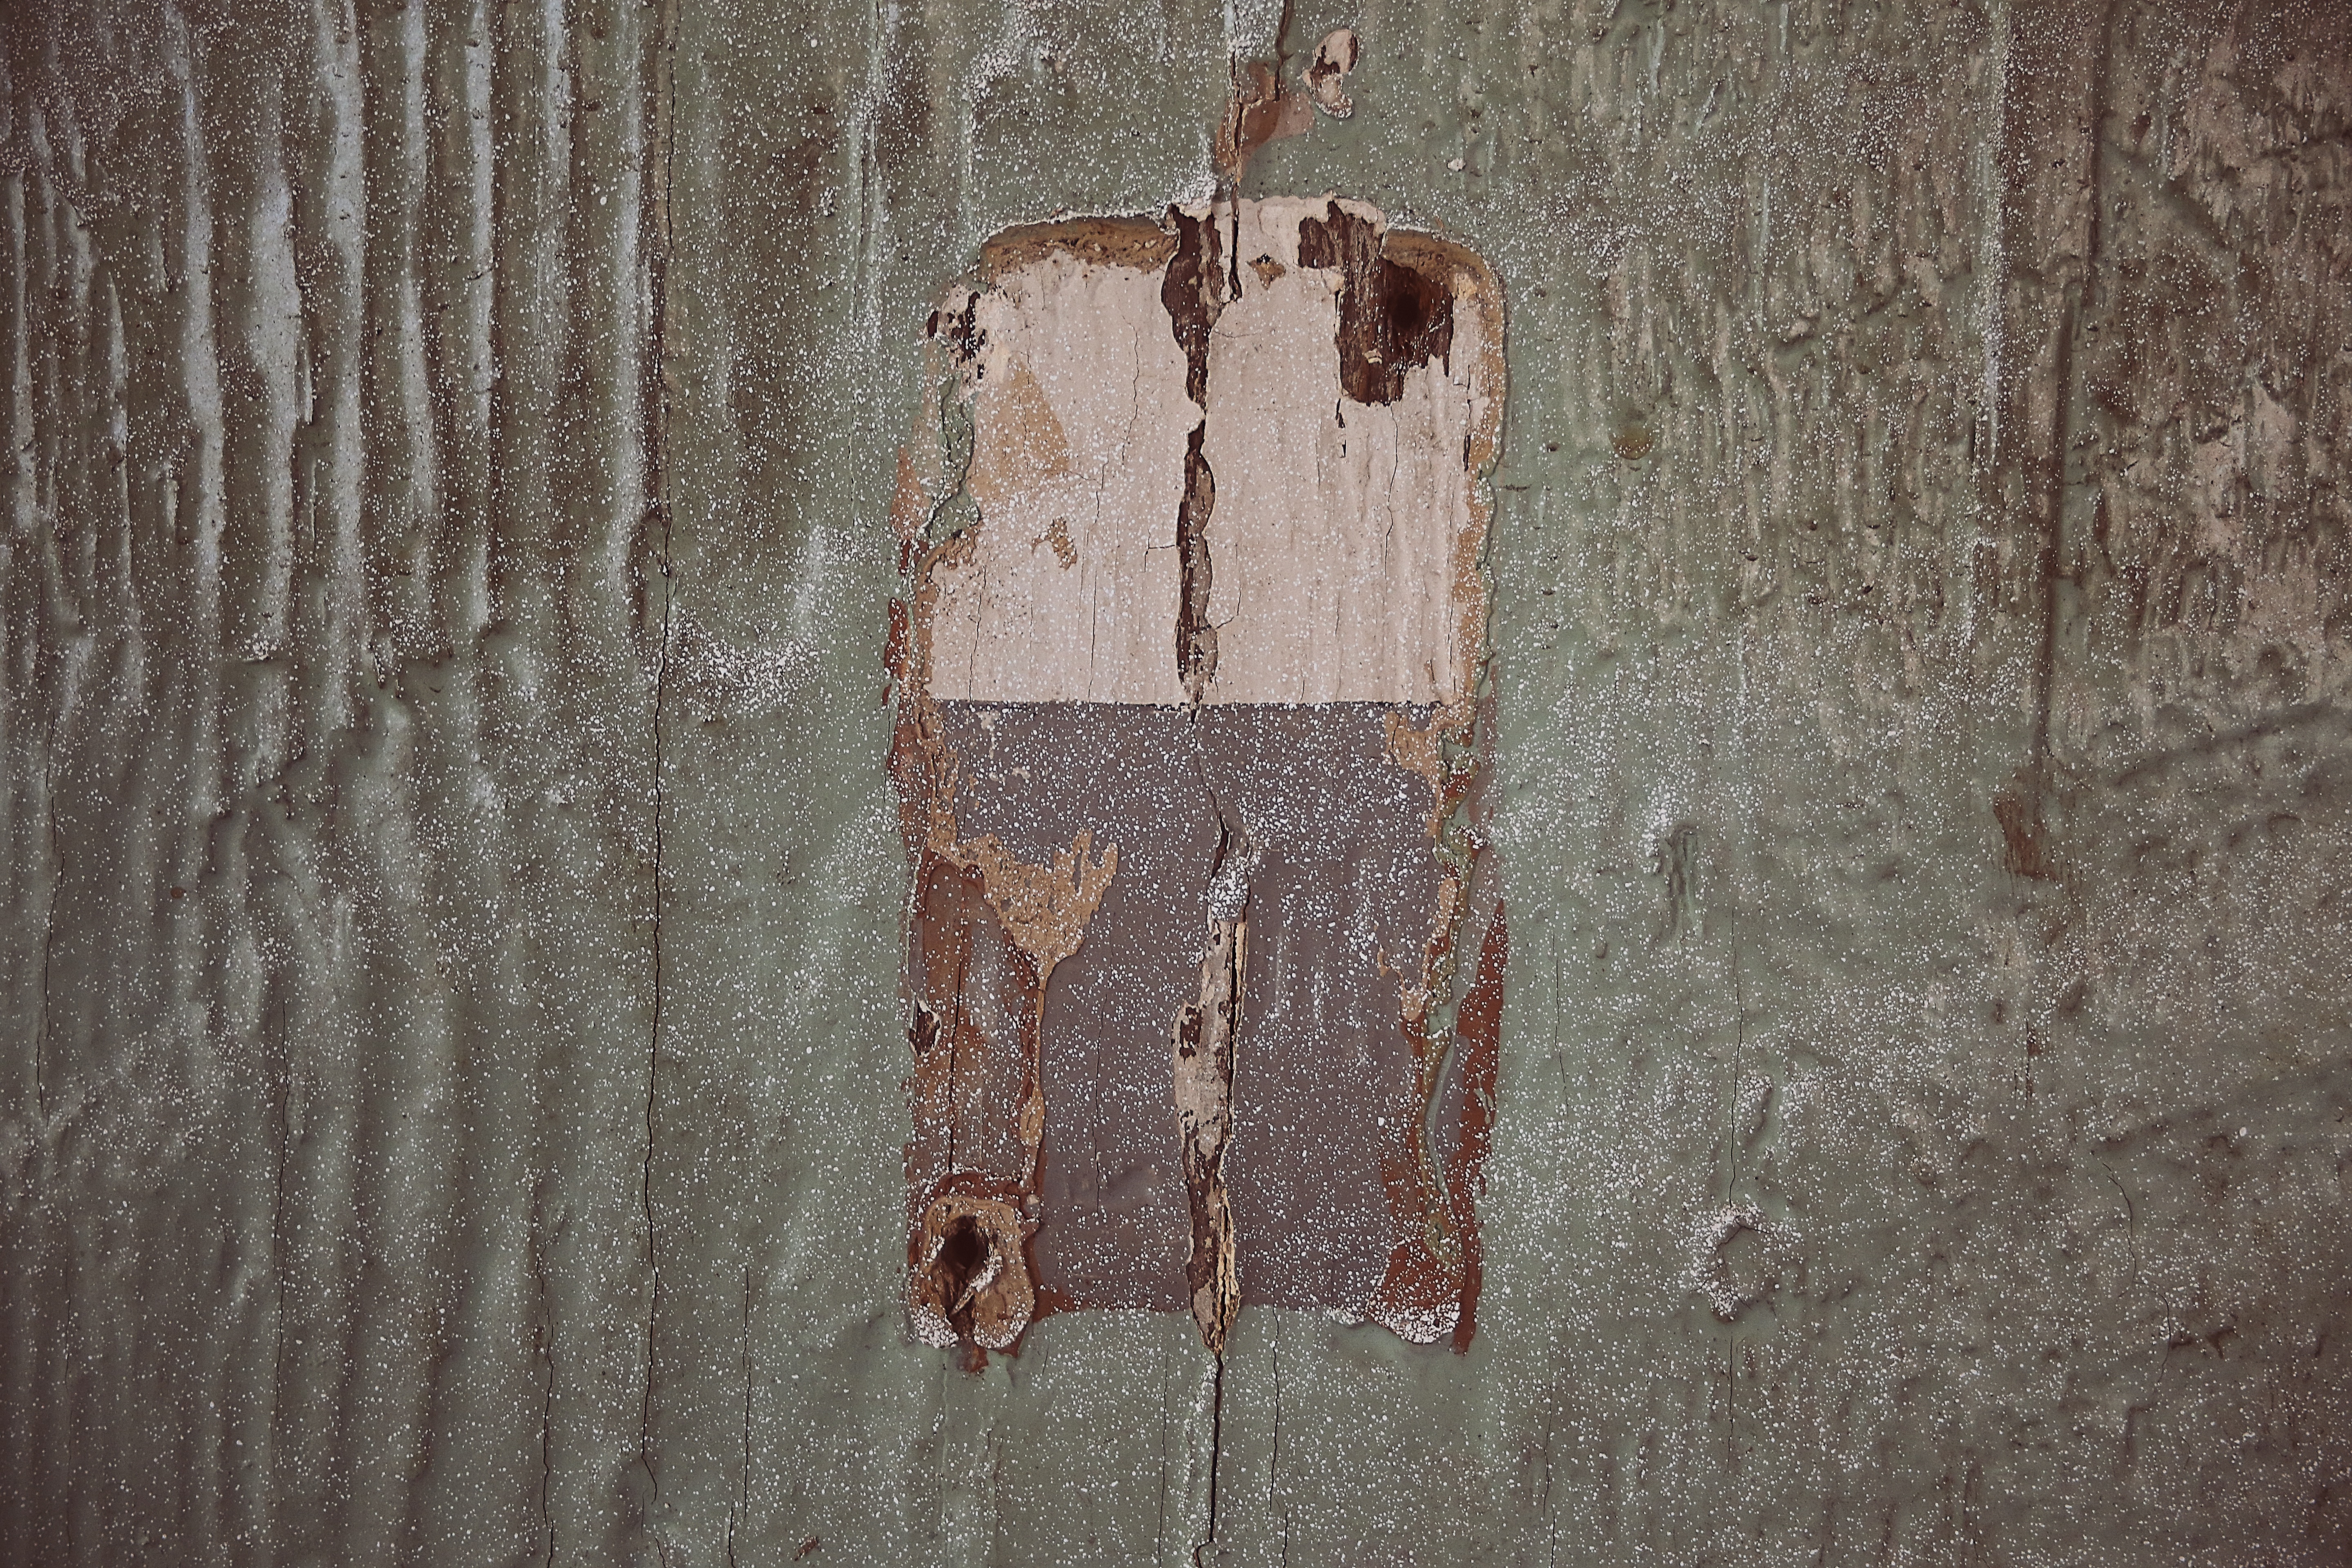
wood, texture, old, wall, rust, green, paint, grunge, decay, material, wooden, flaking